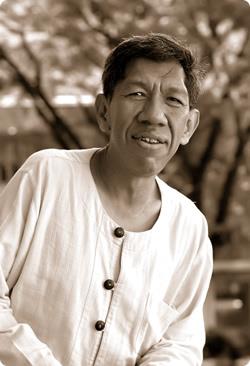
ธเนศวร์ เจริญเมือง

ไฟล์:Tanet.jpg|thumb|ศ.ดร.ธเนศวร์ เจริญเมืองศาสตราจารย์เกียรติคุณ ดร.ธเนศวร์ เจริญเมือง กรรมการในคณะกรรมการพัฒนาพรรคการเมืองเพื่อการปฏิรูปประเทศตามรัฐธรรมนูญ ตามคำสั่งคณะกรรมการการเลือกตั้งที่ 14/2560 อดีตที่ปรึกษารัฐมนตรีว่าการกระทรวงศึกษาธิการ คำสั่งกระทรวงศึกษาธิการ ที่ สร ๕๐๕/๒๕๕๖ เรื่อง แต่งตั้งข้าราชการการเมือง (จำนวน ๔ ราย ๑. ศาสตราจารย์ธเนศวร์ เจริญเมือง ฯ) เป็นนักวิชาการด้านรัฐศาสตร์ อดีตรองเลขาธิการฝ่ายการเมือง ศูนย์กลางนิสิตนักศึกษาแห่งประเทศไทย ดำรงตำแหน่งศาสตราจารย์ โปรดเกล้าแต่งตั้งดำรง ตำแหน่งศาสตราจารย์ สำนักวิชาการเมืองและการปกครอง คณะรัฐศาสตร์และรัฐประศาสนศาสตร์ มหาวิทยาลัยเชียงใหม่
== ประวัติการศึกษา ==
* โรงเรียนอนุบาลบ้านครูวัฒนา
* ป.1-2 โรงเรียนบ้านเชิงดอย
* ป.3-ม.ศ.5 โรงเรียนปรินส์รอยแยลส์วิทยาลัย
* 12th Grade Pacific Grove High School, Calif.
* ร.บ. (เกียรตินิยม) จุฬาลงกรณ์มหาวิทยาลัย, 2517
* M.A. (Russian Area Studies) มหาวิทยาลัยจอร์จทาวน์ 2528
* Ph.D. (Comparative Politics) มหาวิทยาลัยนอร์ทเทิร์นอิลลินอย 2532หนังสือ 100 ปี การปกครองท้องถิ่นไทย พ.ศ. 2440-2540
== ผลงานวิชาการ ==
* เสิ้อหม้อห้อมไม่ใช่สัญลักษณ์ของคนเมือง .2535
* วัฒนธรรมล่มสลาย:ป้อก่อเมือง แม่ก่อเมือง ลูกอู้เมืองบะจ้าง.2536
* แม่น้ำปิงในประวัติศาสตร์.2536
* เศรษฐกิจนครเชียงใหม่ : จากปัจจุบันสู่อนาคต.2536
* มาจากล้านนา.รวมบทความการเมือง,ปรับปรุง,เศรษฐกิจและวัฒนธรรมภาคเหนือตอนบน.2537
* เลือกตั้งผู้ว่าฯ.2537
* ไทย พม่า ลาว จีน : สี่เหลี่ยมเศรษฐกิจ สี่เหลี่ยมวัฒนธรรม.2538
* ฉักรักต้นขะยอม: ต้นไม่กับสิ่งแวดล้อม.2538
* มาจากล้านนา,ปรับปรุงและจัดพิมพ์ครั้งที่ 2,2539
* เชียงใหม่ 700 ปี : ฉลองวันเกิดเมือง เลือกตั้งนายกเทศมนตรีโดยตรง.2539 เขียนแผ่นดินเชียวงใหม่ .2539
* 100 ปี การปกครองท้องถิ่นไทย,พ.ศ. 2440 – 2540.2540
* การปกครองเมืองสังคมไทย: กรณีเชียงใหม่ 7 ศตวรรษ.2541
* การศึกษา,ท้องถิ่นกับอนาคตสังคมไทย.2542
* เทศบาลในศตวรรษหน้า: เลือกตั้งนายกเทศมนตรีโดยตรง.2542
* 100 ปี สายสัมพันธ์สยาม – ล้านนา พ.ศ. 2442 – 2542.2542
* ว้ากน้อง : การสร้างและสืบทอดระบบเผด็จการในมหาวิทยาลัย.2543
* คนเมือง: ประวัติศาสตร์ล้านนาสมัยใหม่.2544
* จรัล มโนเพ็ชร: ศิลปินล้านนาแห่งยุคสมัย.2545
* 100 ปีแห่งรัก: หมะเมียะ – เจ้าศุขเกษม,พ.ศ .2446 – 2546.2546
* แนวคิดว่าด้วยการเป็นพลเมือง.2547
* รัฐศาสตร์ที่ยังมีลมหายใจ.2548
* พลเมืองกับท้องถิ่นเข้มแข็ง.2549
* ว้ากน้อง: การสร้างและสืบทอดระบบเผด็จการในมหาวิทยาลัย,ปรับปรุงและจัดพิมพ์ครั้งที่2 .2549
* 7 ทศวรรษ เทศบาลนครเชียงใหม่(พ.ศ. 2476 - 2549).2549
* Thailand : A Late Decentralizing Country .2006
* การปกครองท้องถิ่นกับการบริหารจัดการท้องถิ่น:อีกมิติหนึ่งของอารยธรรมโลก,ภาคที่ 1.2550
* 100 ปี การปกครองท้องถิ่นไทย,พ.ศ. 2440 – 2540 .ปรับปรุงและจัดพิมพ์ครั้งที่ 6, 2550
* พลเมืองเข้มแข็ง,ปรัปรุงจากแนวคิดว่าด้วยความเป็นพลเมือง.2551
* ทฤษฎีและแนวคิด : การปกครองท้องถิ่นกับการบริหารจัดการท้องถิ่น,ภาคแรกครั้งที่ 1.2552
* คนเมือง : ประวัติศาสตร์ล้านนาสมัยใหม่ (พ.ศ 2317 - 2552),พิมพ์ครั้งที่ 1 ,2552
* ประชาธิปไตยกับสังคมไทย (24 มิถุนายน 2475 – กุมภาพันธ์ 2553),2553
* อุตรโครียานุวัตร
ศ.ดร.ธเนศวร์ เจริญเมือง เป็นผู้เสนอคำว่า "อุตรโครียานุวัตร" เมื่อวันที่ 21 ธ.ค. ที่ผ่านมา ที่ห้องประชุมใหญ่ คณะสังคมศาสตร์ มหาวิทยาลัยเชียงใหม่ ซึ่งเป็นการจัดเสวนา "6 ทศวรรษ กับการเปลี่ยนแปลงในสังคมท้องถิ่นล้านนา" เนื่องในโอกาสเกษียณอายุราชการของท่านเอง ซึ่ง ศ.ดร.ธเนศวร์ ได้กล่าวปิดการเสวนาว่าผลจากภาวะ "สยามานุวัตร" หรือการรวมศูนย์อำนาจอย่างหนักของประเทศในช่วงหลายทศวรรษที่ผ่านมา ทำให้มีแนวโน้มของสิ่งที่เรียกว่า "อุตรโครียานุวัตร" ที่จะเกิดขึ้นในอนาคตอันใกล้ ธเนศวร์ เจริญเมือง: จากสยามานุวัตรถึงอุตรโครียานุวัตร
* เป็นหนึ่งในคนเดือนตุลา
* เป็นหนึ่งในคนเขียน หนังสือพิมพ์เรดพาวเวอร์
== ประวัติการทำงานอื่น ๆ ==
* รองประธานมูลนิธิสถาบันพัฒนาเมือง (เชียงใหม่)
* อดีตกรรมการสภามหาวิทยาลัยชียงใหม่ ประกาศแต่งตั้ง กรรมการสภามหาวิทยาลัยชียงใหม่
* อดีตหัวหน้าสำนักวิชาการเมืองการปกครอง คณะรัฐศาสตร์และรัฐประศาสนศาสตร์ มหาวิทยาลัยเชียงใหม่ (2552-2554) ประกาศแต่งตั้ง หัวหน้าสำนักวิชาการเมืองการปกครอง
* อดีตผู้อำนวยการศูนย์ศึกษาการบริหารกิจการบ้านเมืองระดับท้องถิ่น (ศบมท.) คณะรัฐศาสตร์และรัฐประศาสนศาสตร์ มหาวิทยาลัยเชียงใหม่
* กรรมการก่อตั้งศูนย์ศึกษาการพัฒนาประชาธิปไตย (Center for Democratization Studies) คณะรัฐศาสตร์และรัฐประศาสนศาสตร์ มหาวิทยาลัยเชียงใหม่
* อดีตผู้อำนวยการโครงการศึกษาการปกครองท้องถิ่น คณะสังคมศาสตร์
* อดีตประธานสภาเวียงพิงค์ (2542-2544)หนังสือรัฐศาสตร์ที่ยังมีลมหายใจ
== เครื่องราชอิสริยาภรณ์ ==
ราชกิจจานุเบกษา, ประกาศสำนักนายกรัฐมนตรี เรื่อง พระราชทานเครื่องราชอิสริยาภรณ์อันเป็นที่เชิดชูยิ่งช้างเผือกและเครื่องราชอิสริยาภรณ์อันมีเกียรติยศยิ่งมงกุฎไทย ประจำปี ๒๕๕๔, เล่ม ๑๒๘ ตอนที่ ๒๔ ข หน้า ๒๐, ๒ ธันวาคม ๒๕๕๔
ราชกิจจานุเบกษา, ประกาศสำนักนายกรัฐมนตรี เรื่อง พระราชทานเครื่องราชอิสริยาภรณ์อันเป็นที่เชิดชูยิ่งช้างเผือกและเครื่องราชอิสริยาภรณ์อันมีเกียรติยศยิ่งมงกุฎไทย, เล่ม ๑๒๓ ตอนที่ ๒๓ ข หน้า ๔๑, ๑๘ ธันวาคม ๒๕๔๙
== อ้างอิง ==
== แหล่งข้อมูลอื่น ==
* ธเนศวร์'เชื่อไม่มีนักรบแดง-รัฐบาลเด็กเลี้ยงแกะ
หมวดหมู่:นักวิชาการจากจังหวัดเชียงใหม่
หมวดหมู่:ศาสตราจารย์
หมวดหมู่:อาจารย์คณะรัฐศาสตร์
หมวดหมู่:บุคคลจากคณะรัฐศาสตร์และรัฐประศาสนศาสตร์ มหาวิทยาลัยเชียงใหม่
หมวดหมู่:บุคคลที่เกี่ยวข้องกับเหตุการณ์ 14 ตุลา
หมวดหมู่:ข้าราชการพลเรือนชาวไทย
หมวดหมู่:บุคคลจากโรงเรียนปรินส์รอยแยลส์วิทยาลัย
หมวดหมู่:นิสิตเก่าคณะรัฐศาสตร์ จุฬาลงกรณ์มหาวิทยาลัย
หมวดหมู่:ผู้ได้รับเครื่องราชอิสริยาภรณ์ ป.ช.
หมวดหมู่:ผู้ได้รับเครื่องราชอิสริยาภรณ์ ม.ว.ม.
หมวดหมู่:ศิษย์เก่าจากมหาวิทยาลัยจอร์จทาวน์
หมวดหมู่:ศิษย์เก่าจากมหาวิทยาลัยนอร์เทิร์นอิลลินอย